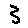
Label: 3